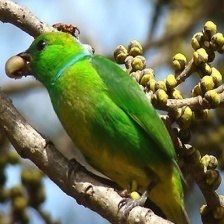
Species: GOLDEN CHLOROPHONIA
Scientific name: CHLOROPHONIA CALLOPHRYS